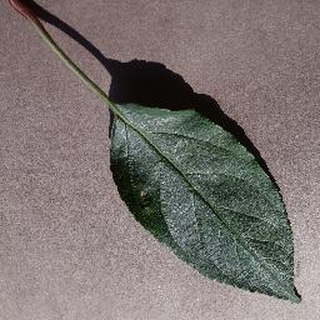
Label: healthy_apple